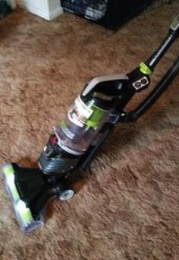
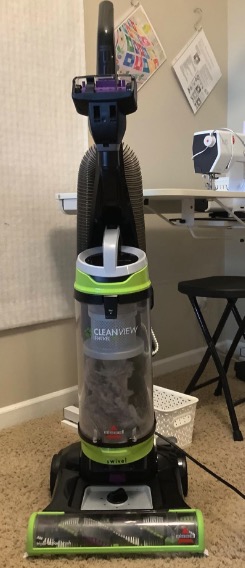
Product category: items_vacuum
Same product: no